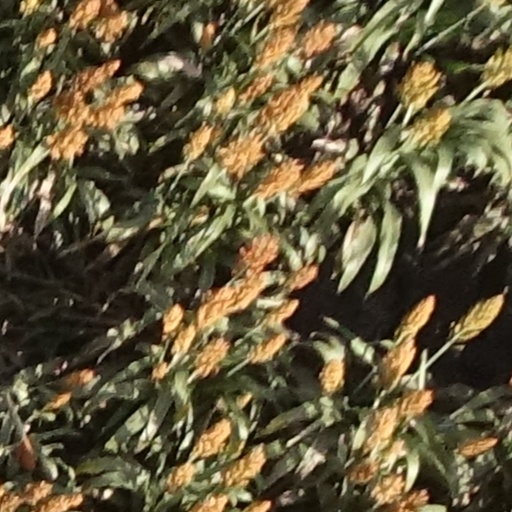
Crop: sorghum